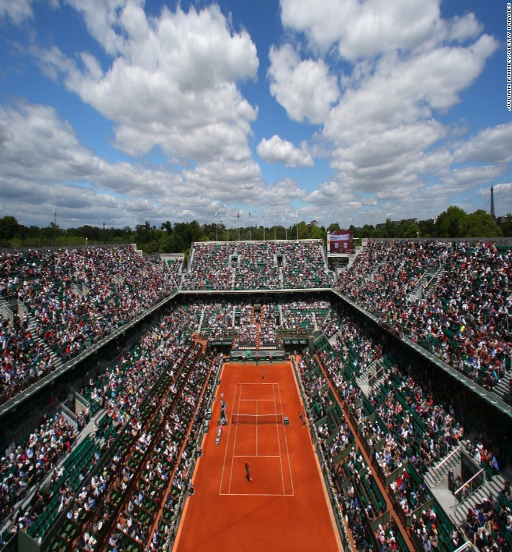
the crowd watches people play .